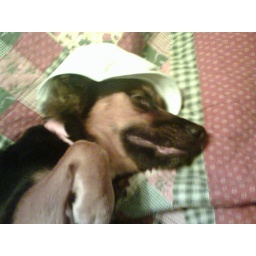
My sister's dog in my white hat.